Tigoda

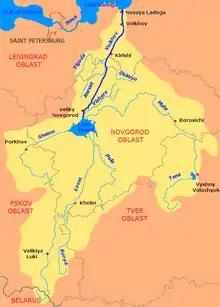
The Volkhov drainage basin. The Tigoda is shown on the map.

The Tigoda is a river in Novgorodsky and Chudovsky Districts of Novgorod Oblast and Tosnensky and Kirishsky Districts of Leningrad Oblast in Russia. It is a left tributary of the Volkhov. The length of the river is , and the area of its drainage basin is . The main tributaries are the Ravan (right), the Chagoda (left), and the Kusinka (left). The town of Lyuban is located on the banks of the Tigoda.